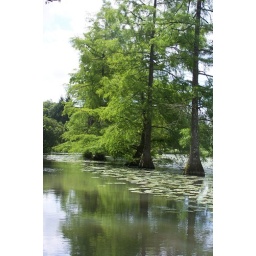
A boat ride around the garden's lake